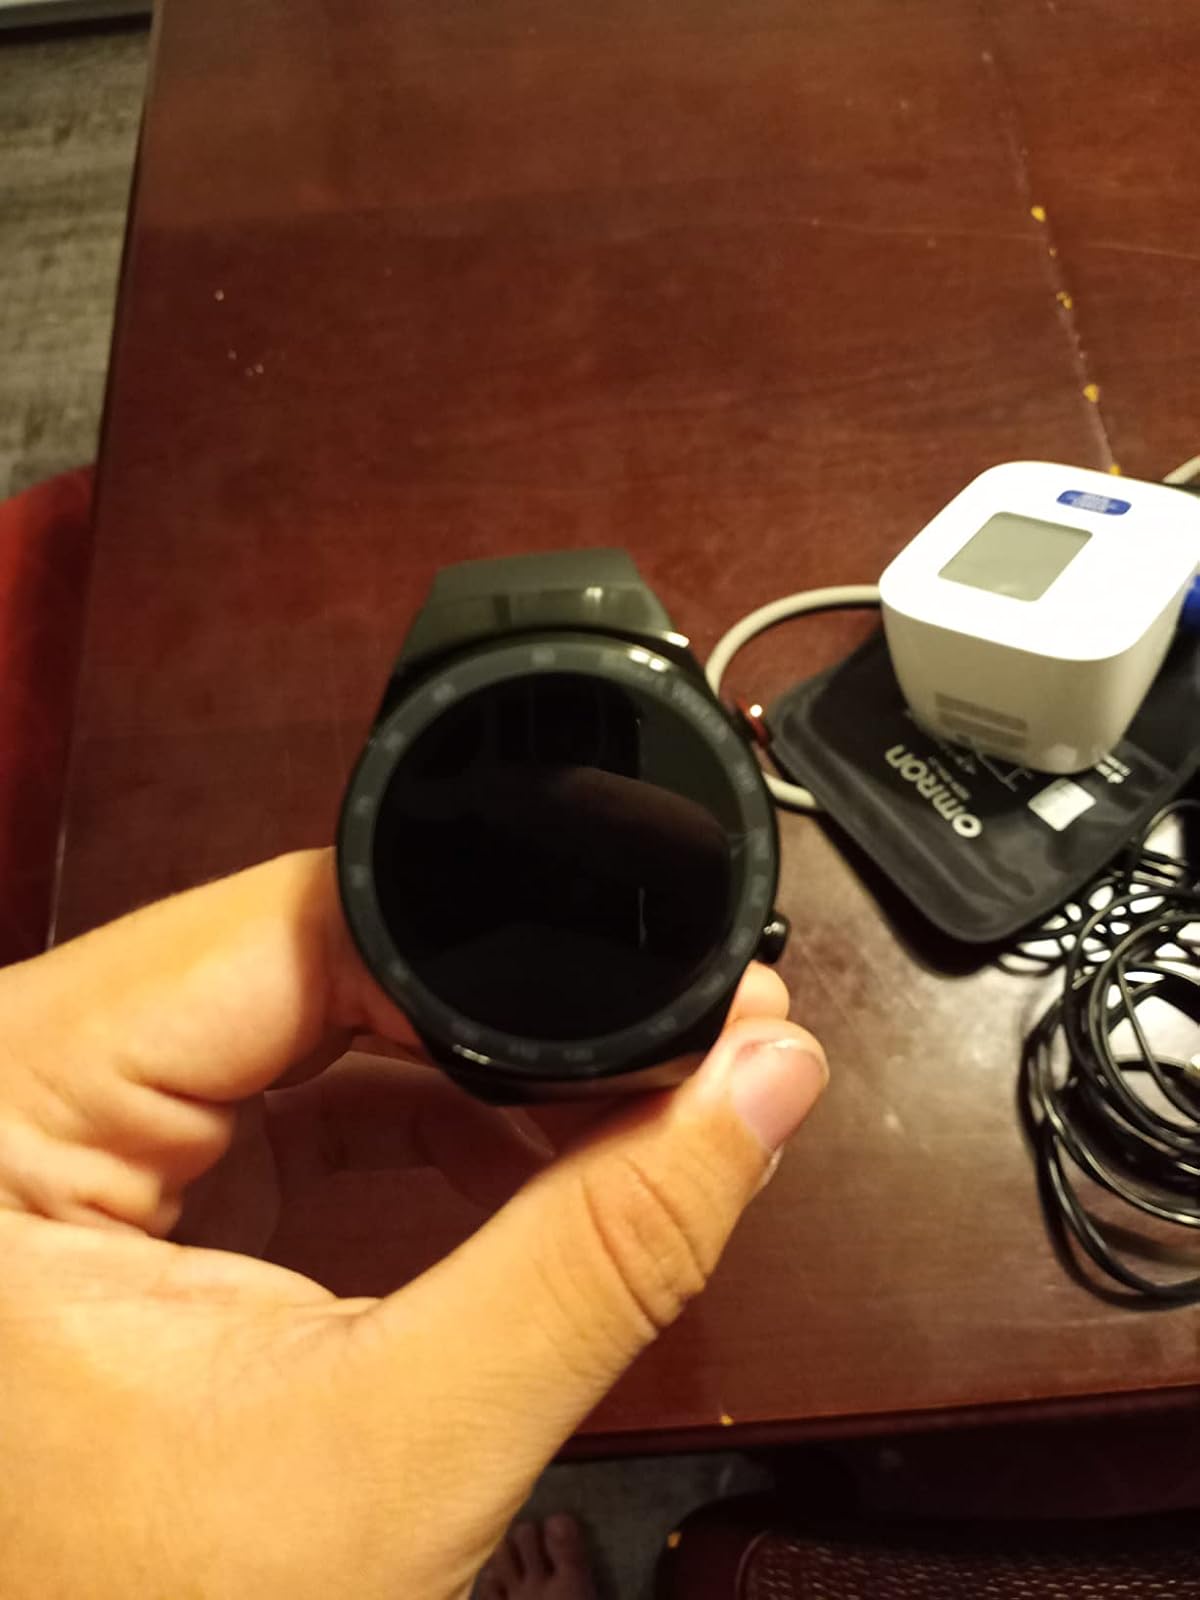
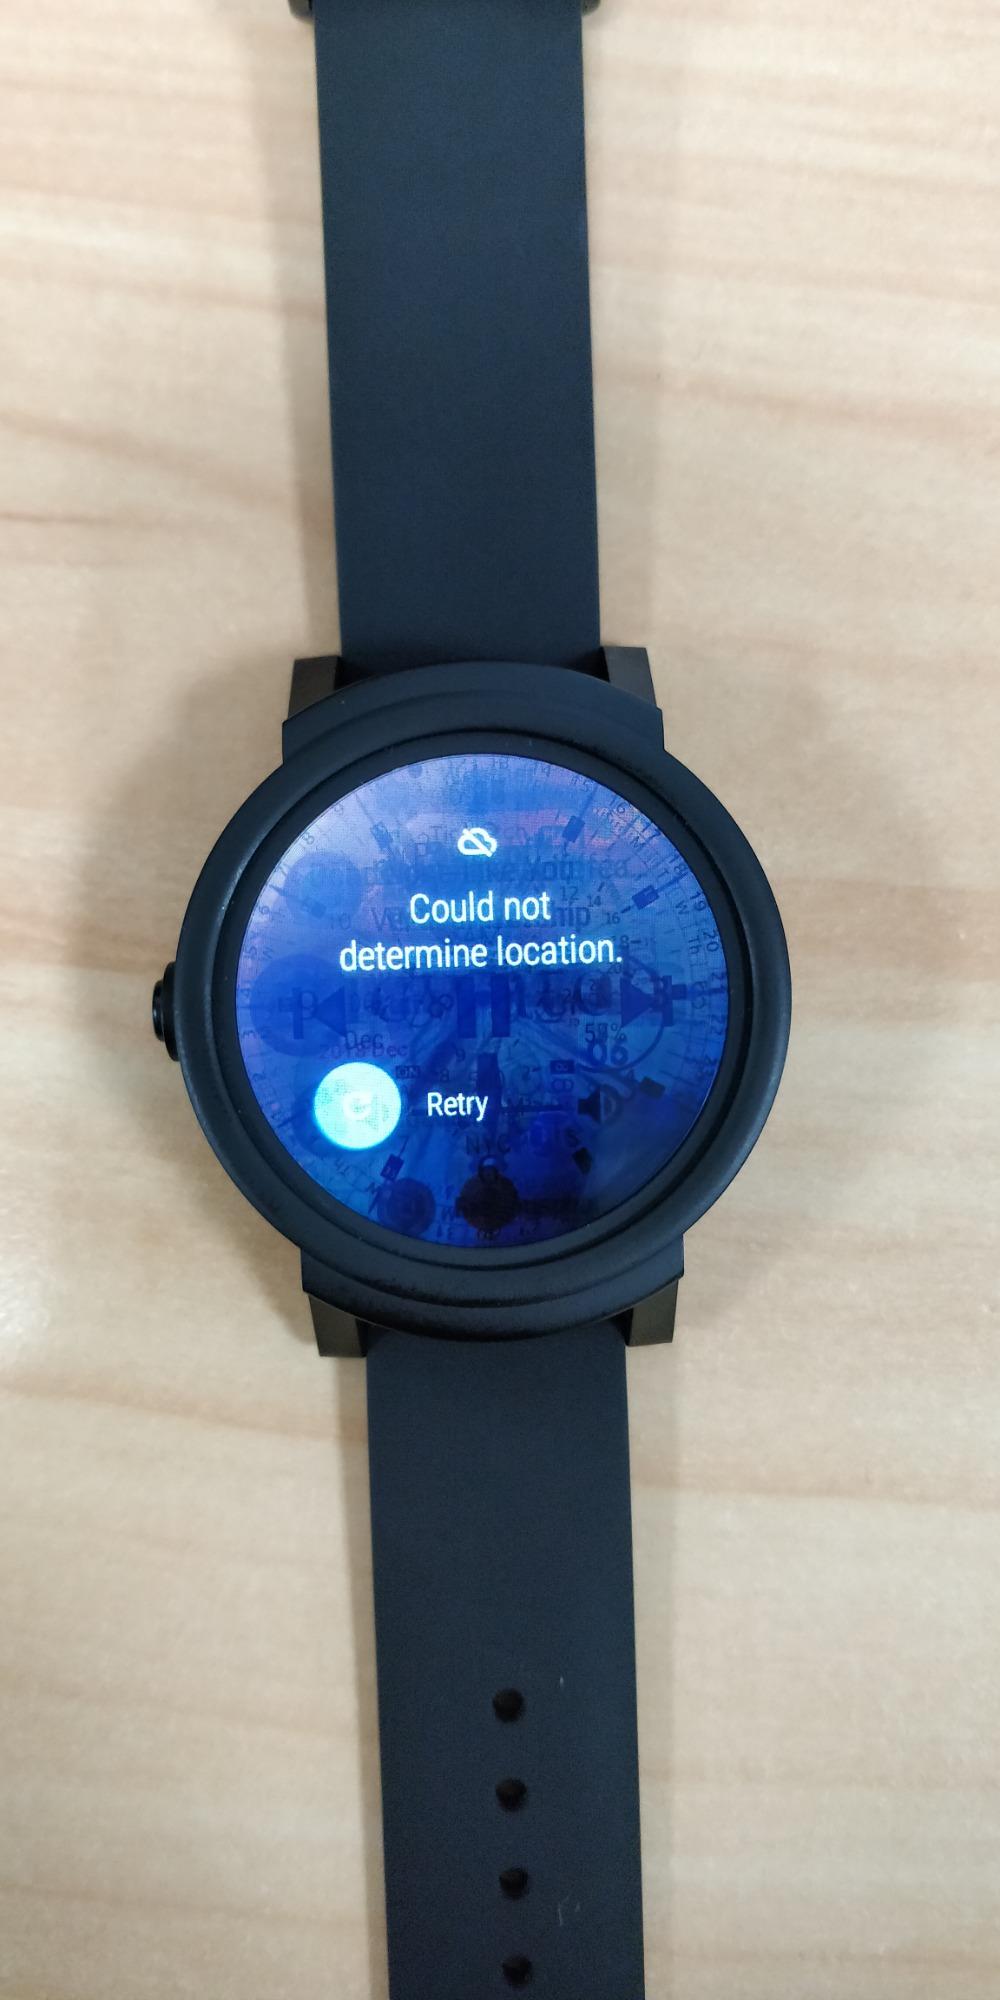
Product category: smartwatch
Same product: no